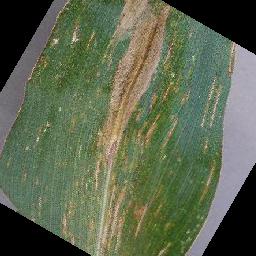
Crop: corn
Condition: (maize)_cercospora_spot_gray_spot